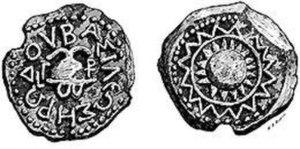
Hérode Iᵉʳ le Grand, fils d'Antipater, est né à Ascalon en 73 av. J.-C. et mort à Jéricho en 4 av. J.-C. Il est roi de Judée, État client, de 37 av. J.-C. à sa mort en 4 av. J.-C.